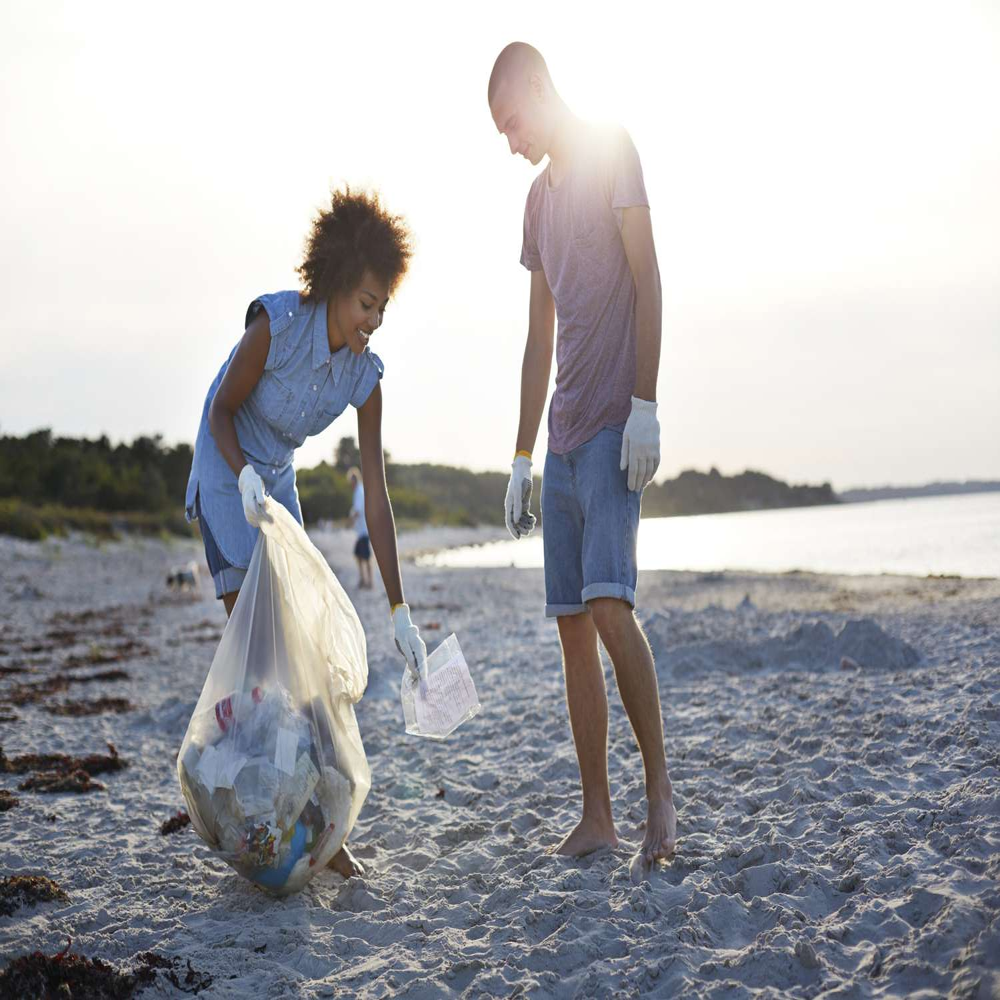
Body of water present: no
Land polluted: no
Water polluted: no
Pollution percentage: 0%